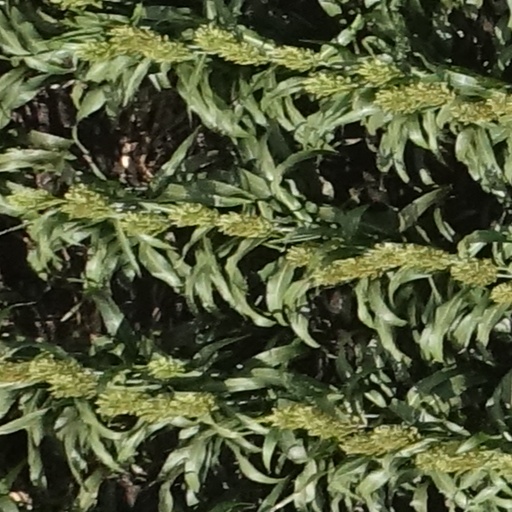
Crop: sorghum